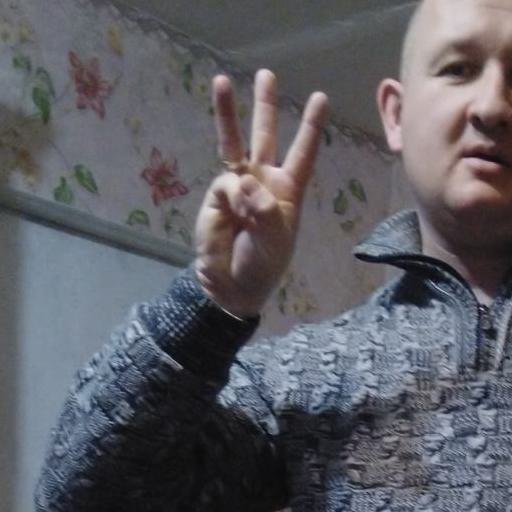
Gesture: three